Dobrich

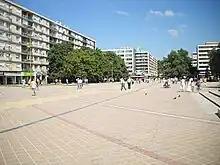
Svoboda square

The city is named after the 14th-century Dobrujan ruler Dobrotitsa, from the Slavic root "dobr", "good".